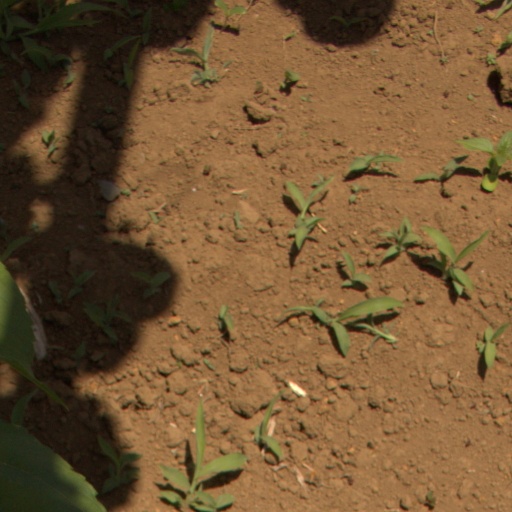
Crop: Jerusalem artichoke